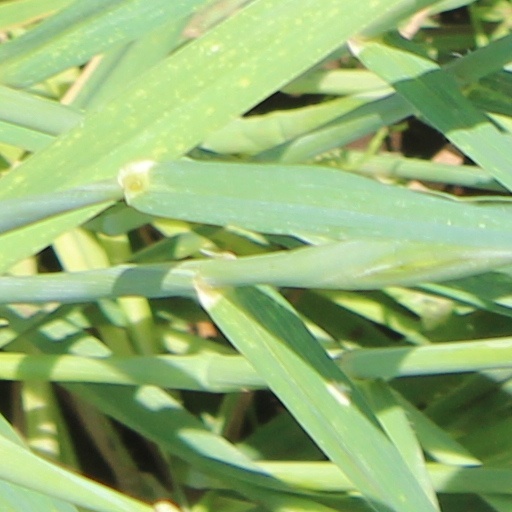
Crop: wheat